1974 Michigan Wolverines football team

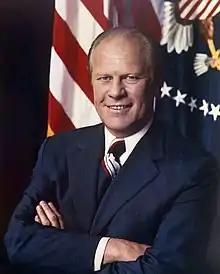
Former Michigan star Gerald Ford ascended to the U.S. presidency in August 1974.

The 1973 Michigan football team compiled a 10–0–1 record. Several key offensive players from the 1973 team returned in 1974, including quarterback Dennis Franklin, a trio of tailbacks in Gordon Bell, Chuck Heater and Rob Lytle, wing back Gil Chapman, end Jim Smith, and center Dennis Franks. Returning players on defense included safety Dave Brown (a 1973 All-American), defensive back Don Dufek, and linebackers Carl Russ and Steve Strinko. Defensive tackle and 1973 All-American Dave Gallagher was lost to graduation.